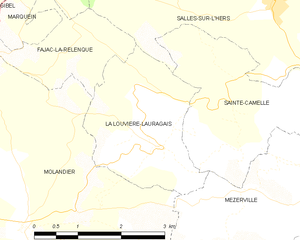
Carte des communes françaises: La Louvière-Lauragais
La Louvière-Lauragais est une commune française, située dans ledépartement de l'Aude en région Occitanie.